Bolshevik Military Organizations

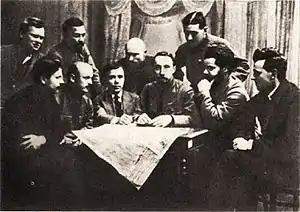

The Bolshevik Military and Battle Organizations consisted of illegal armed formations (revolutionaries) of Bolsheviks (RSDLP(b)) in the Russian Empire. They played a leading role among combat detachments of working class and revolutionary instigation in the Russian Armed Forces, with the goal of creation and fortification of the "Revolution Armed Forces". Local committees of the Bolshevik Military Organization was also informally known as "Voyenka".